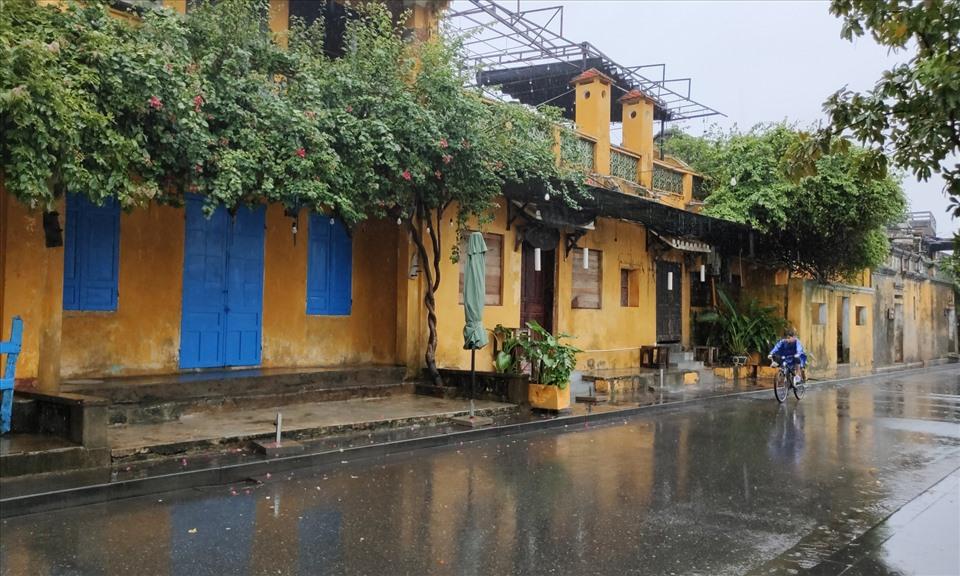
có một người đang đạp xe đạp dưới trời mưa ở trên con phố